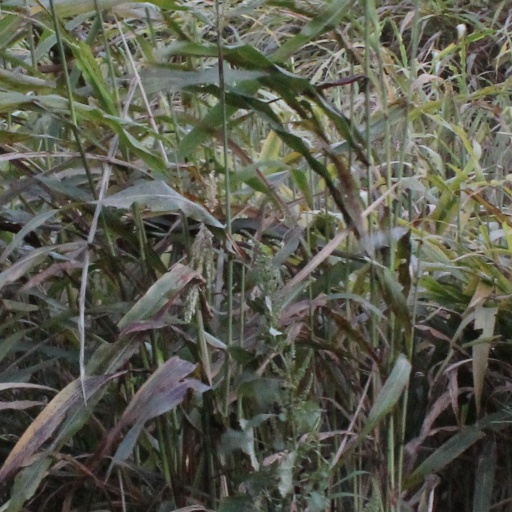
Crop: sorghum